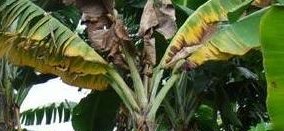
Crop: unknown
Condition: banana_banana_panama_disease